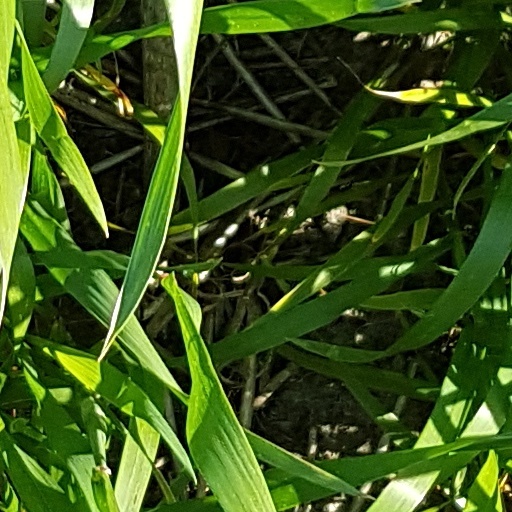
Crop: wheat